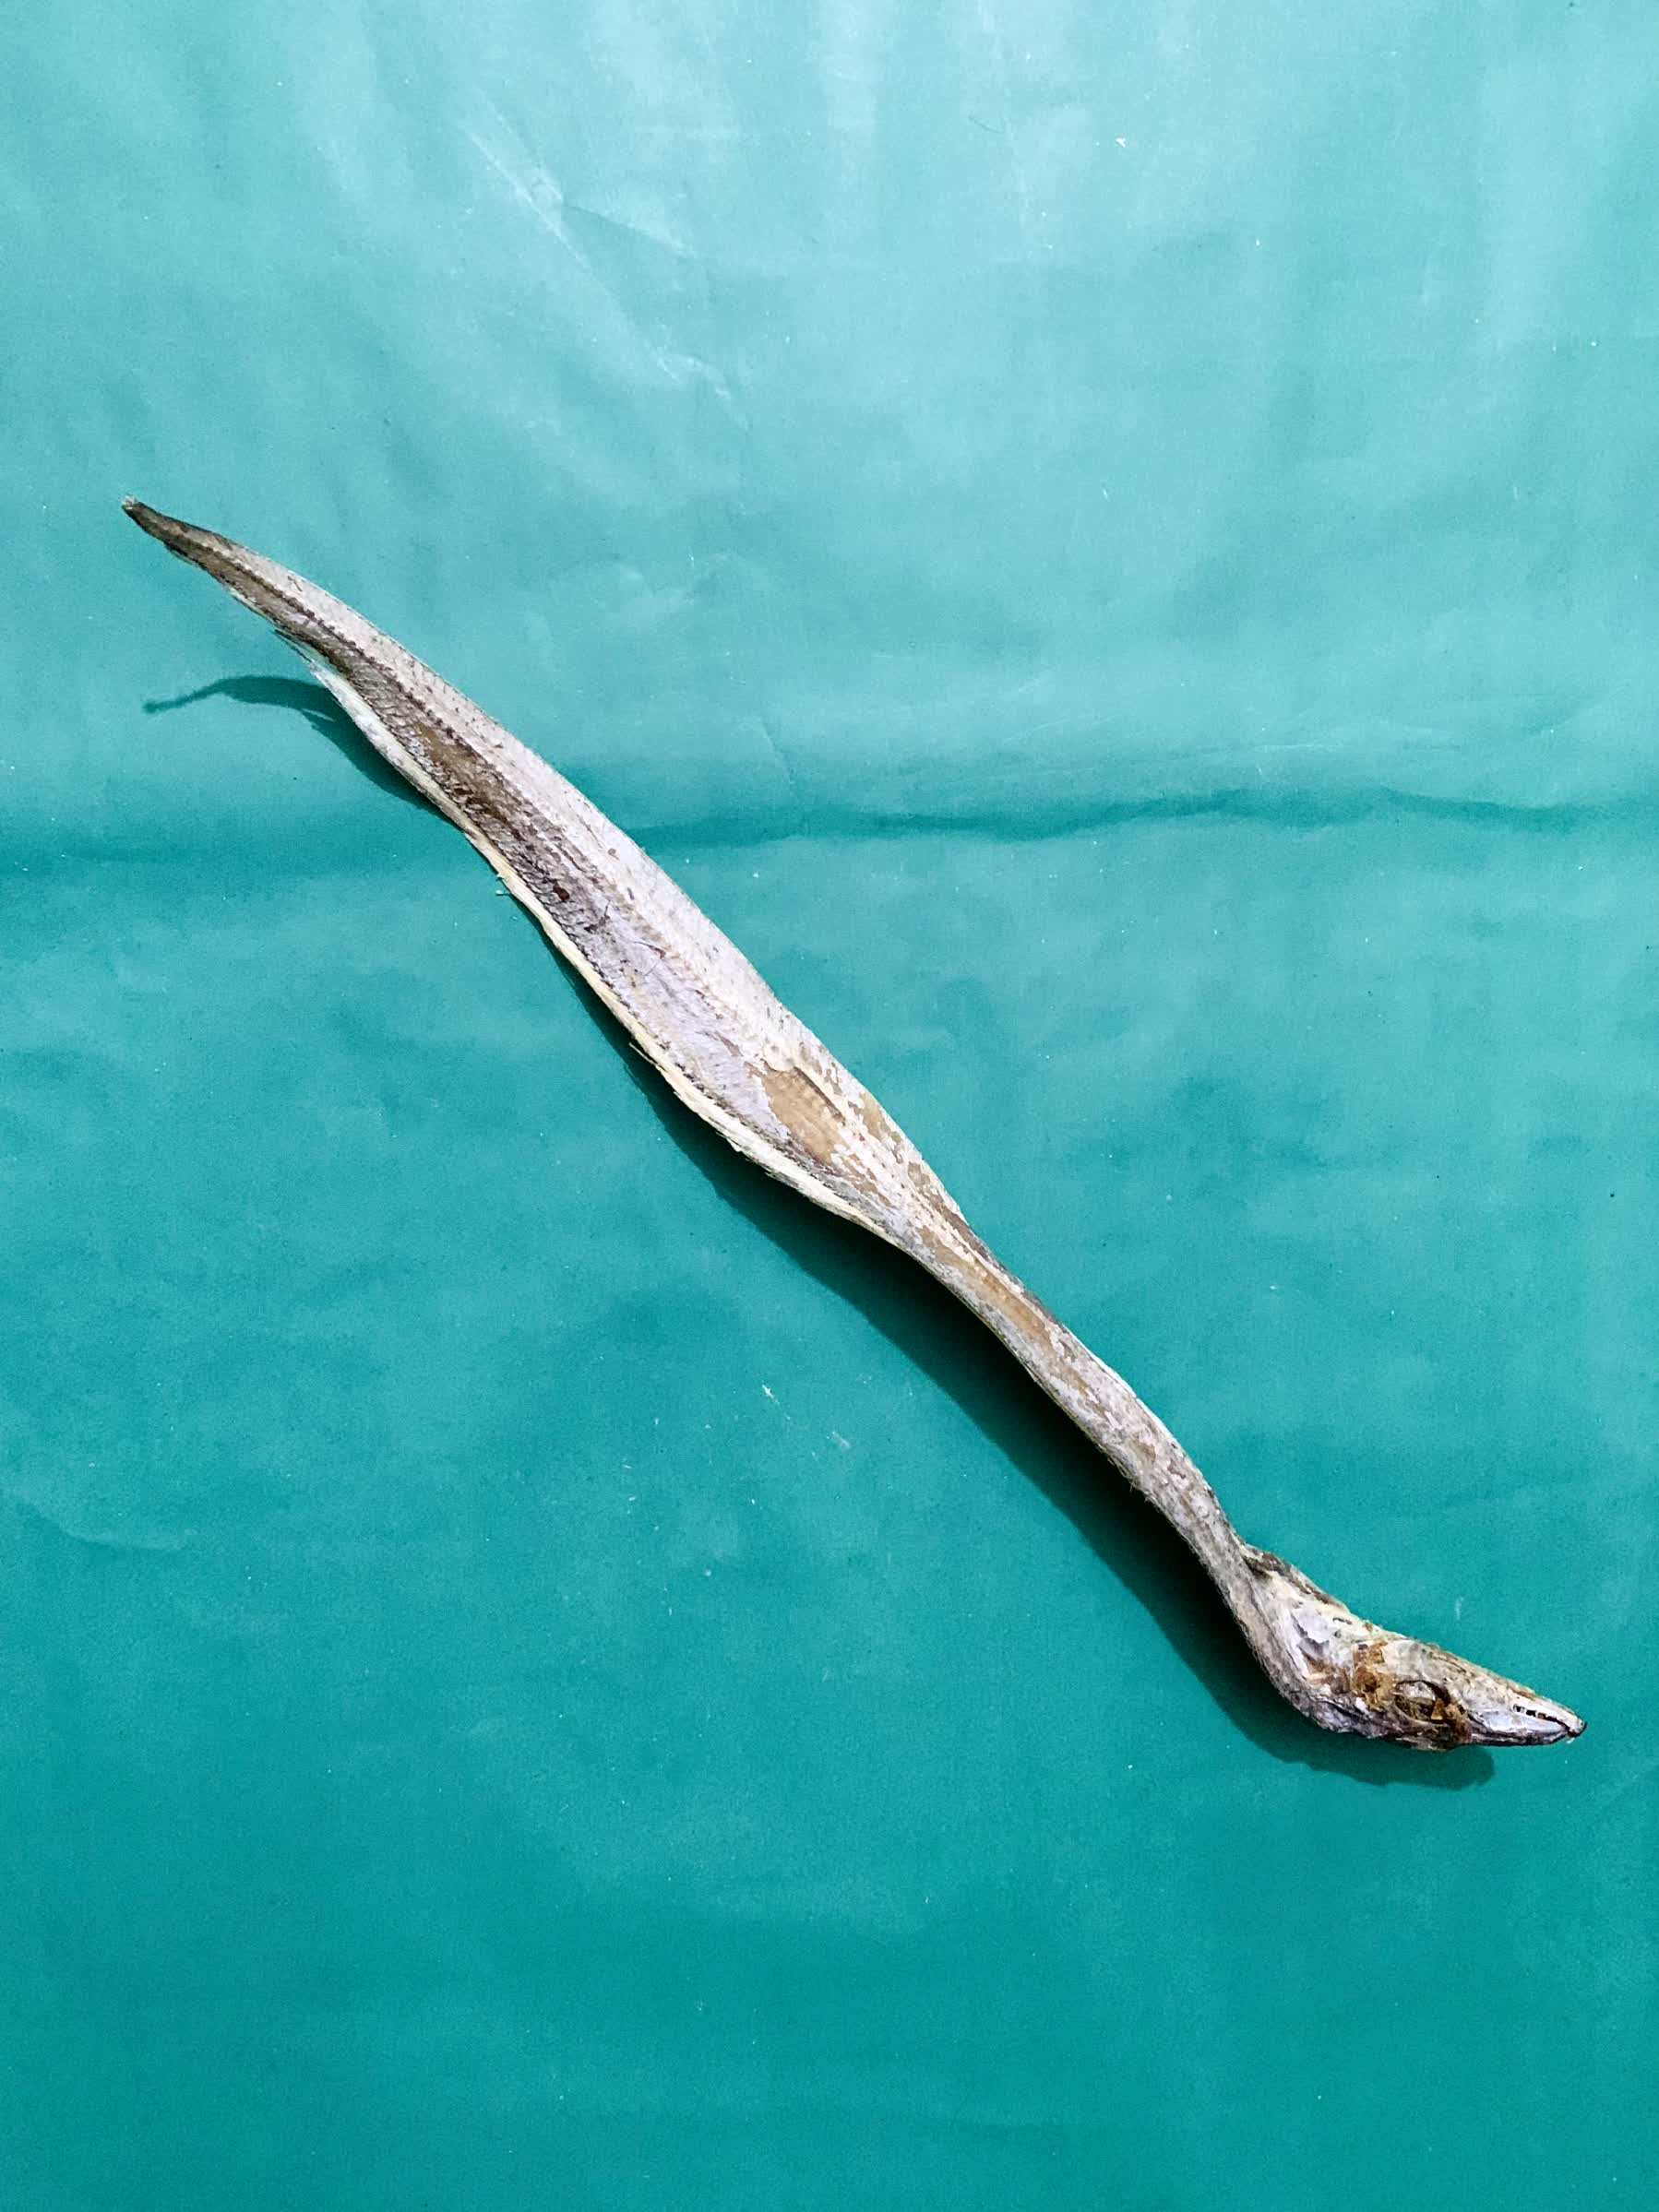
Species: Churi